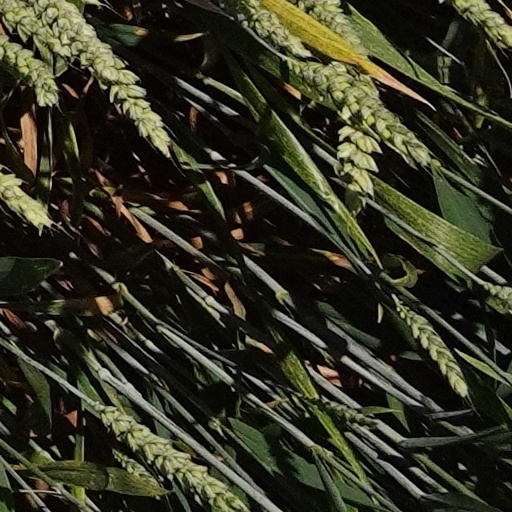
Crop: wheat